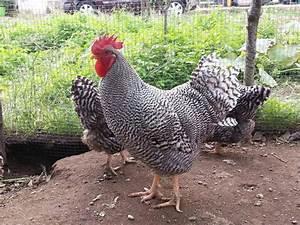
chicken